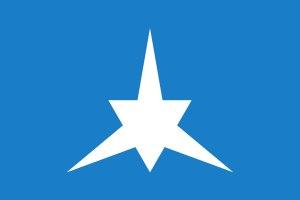
L’espéranto est la langue internationale auxiliaire, globalement agglutinante, utilisée comme langue véhiculaire par des personnes provenant d’au moins 120 pays à travers le monde ; certains locuteurs nomment « Espérantie » la zone linguistique formée des lieux géographiques où ils se trouvent. L’Académie d'espéranto contrôle entre autres l'introduction de mots découlant d'inventions ou de notions nouvelles.